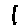
Label: 1